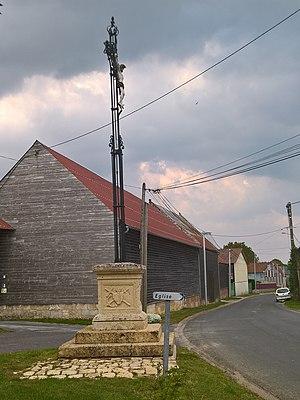
Fléchy
Fléchy est une commune française située dans le département de l'Oise en région Hauts-de-France.